Ubon Ratchathani railway station

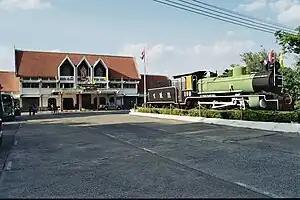
Ubon Ratchathani railway station, terminal station of Ubon Ratchathani Main Line

Ubon Ratchathani railway station is a railway station located in Warin Chamrap Subdistrict, Warin Chamrap District, Ubon Ratchathani, It is a class 1 railway station located from Bangkok railway station. The station opened in April 1, 1930 as Warin station as part of the Northeastern Line Si Sa Ket–Ubon Ratchathani section. Its name was changed to Ubon Rat Thani around 1942, and again to the current spelling of Ubon Ratchathani.